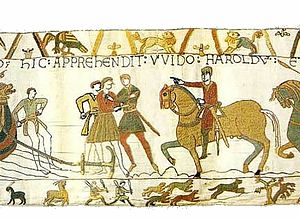
Bayeux-tapetet / Dansk oversættelse af den latinske tekst
Bayeux-tapetet [bajø] er et 70 meter langt vægtæppe broderet med uldgarn på hørlærred. Det illustrerer normanneren Vilhelm Erobrerens erobring af England, da han vandt over Harold Godwinson i Slaget ved Hastings i 1066. Bayeux-tapetet blev sandsynligvis fremstillet på ordre af biskop Odo af Bayeux, Vilhelms halvbror og vicekonge i England, og er muligvis fremstillet i England. Det er et af ganske få tapeter, som har overlevet tidens tand, nok fordi det lå sammenrullet i en lufttæt blykasse og kun blev ophængt i domkirken i byen Bayeux i Normandiet ved særlige lejligheder.